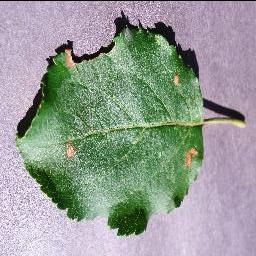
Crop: apple
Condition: black_rot